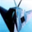
Label: airplane